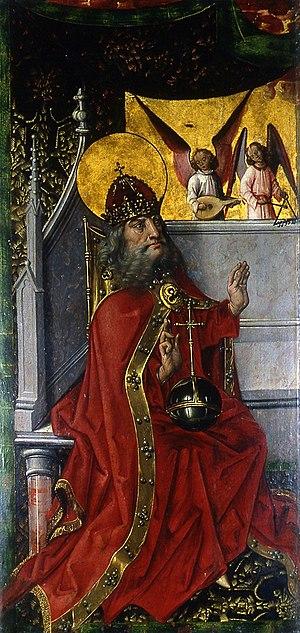
Dieu le Père
Le Maître de la vue de Sainte-Gudule ou Maître à la vue de Sainte-Gudule ou plus simplement Maître de Sainte-Gudule est le nom de convention d'un peintre primitif flamand qui était actif à Bruxelles à la fin du XVᵉ siècle.